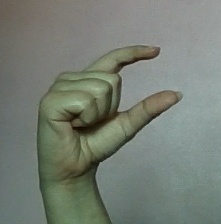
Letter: dal